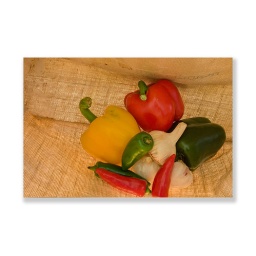
Hessian bag lit from below with a table light.